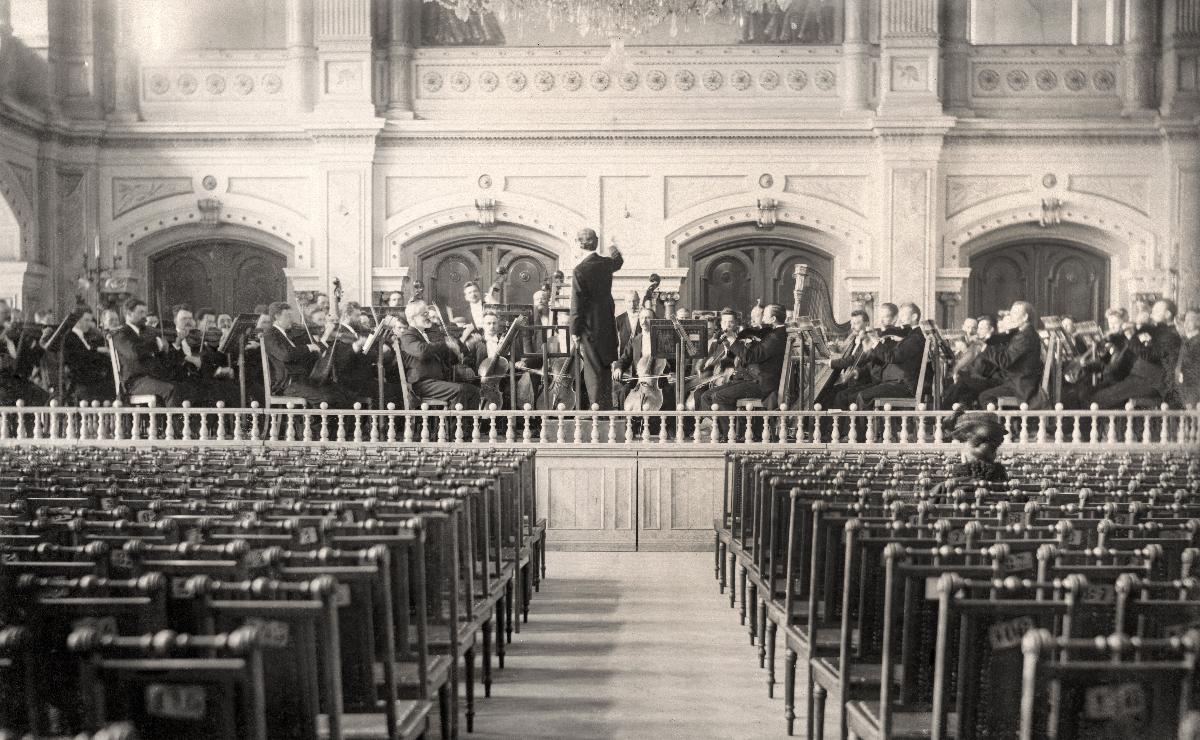
Robert Kajanus johtaa orkesteria; Robert Kajanus conducting an orchestra
sisällön kuvaus: Säveltäjä Robert Kajanus johtaa Filharmonisen seuran orkesteria harjoituksissa juuri ennen Euroopan kiertuettaan vuonna 1900. content description: Finnish composer Robert Kajanus conducts the orchestra of the Filharmonic Society just before their European tour in 1900.
Vuosi: 1900
Paikka: Suomi
Aiheet: Kajanus, Robert; musiikki; säveltäjät; suomalaiset säveltäjät; orkesterit; musiikinjohtaminen; music; composers; Finnish composers; conducting; orchestra; orchestras; musik; kompositörer; orkestrar; dirigering